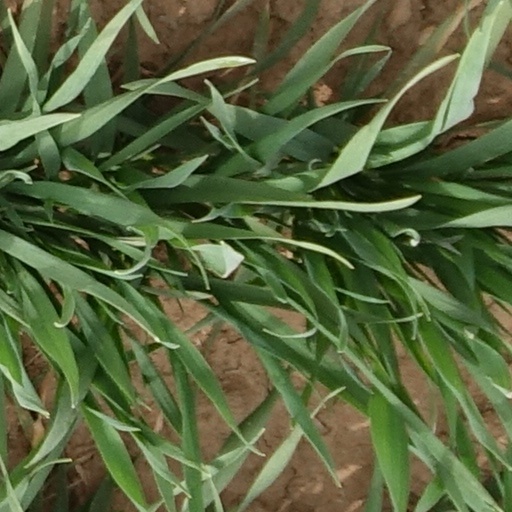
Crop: wheat